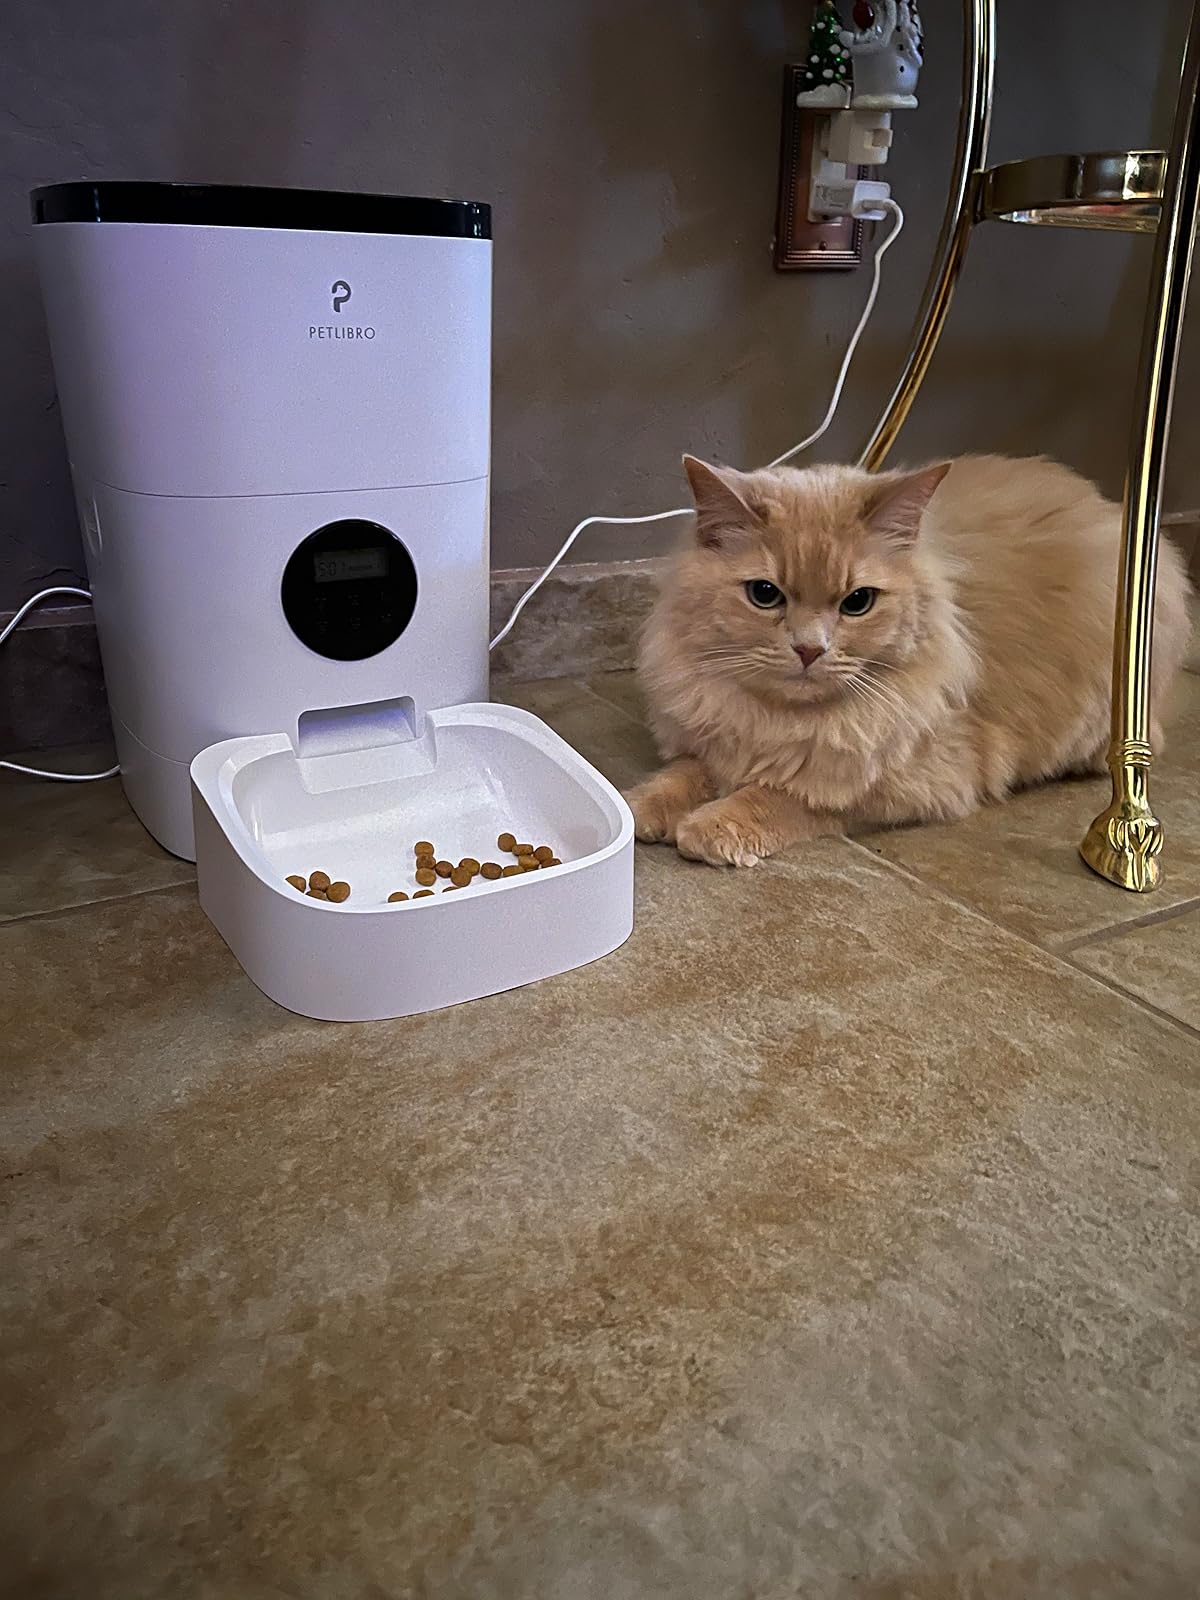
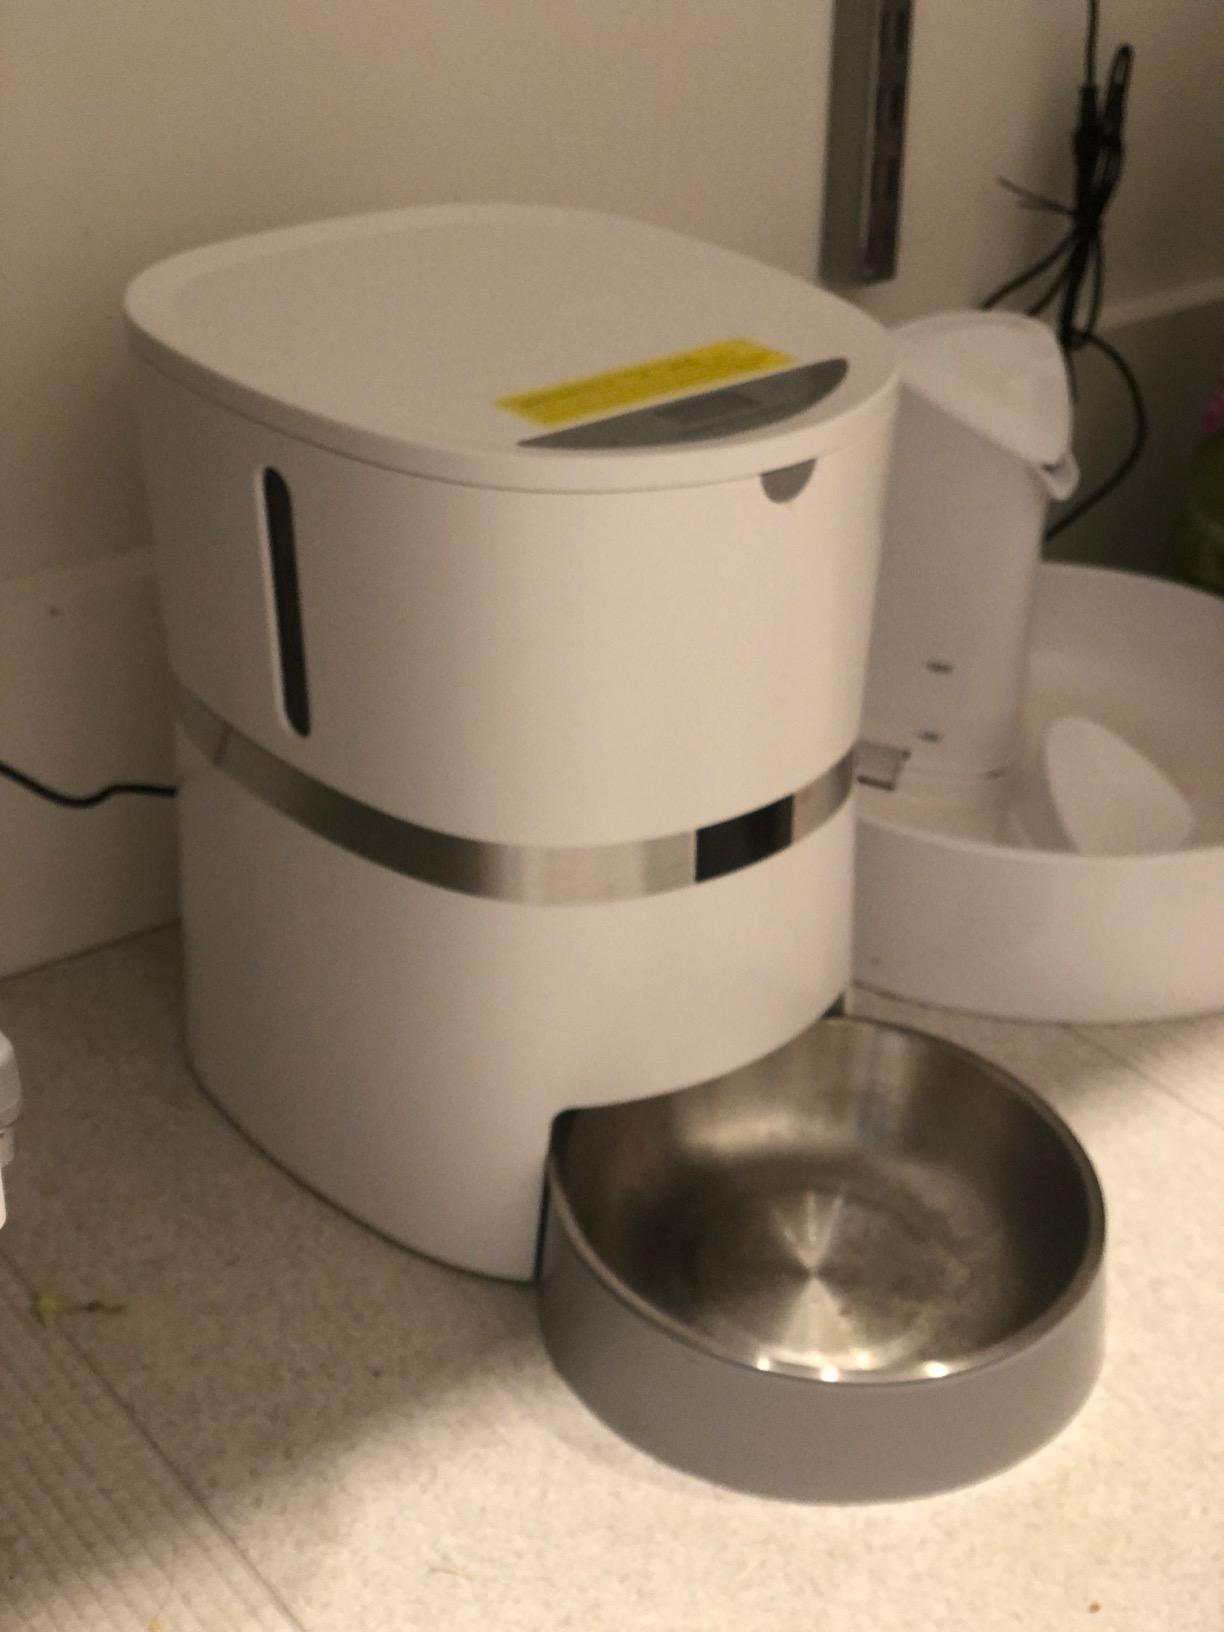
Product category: items_feeder
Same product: no